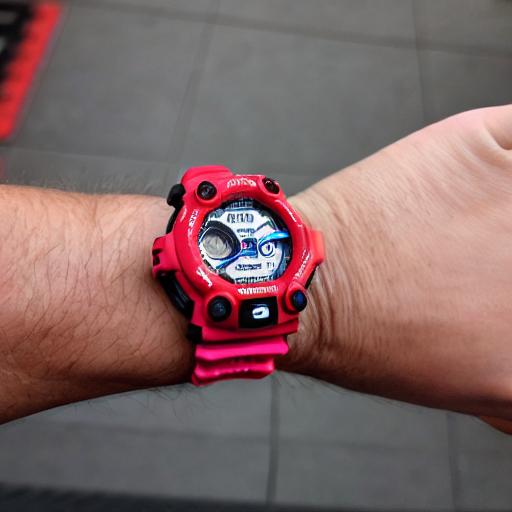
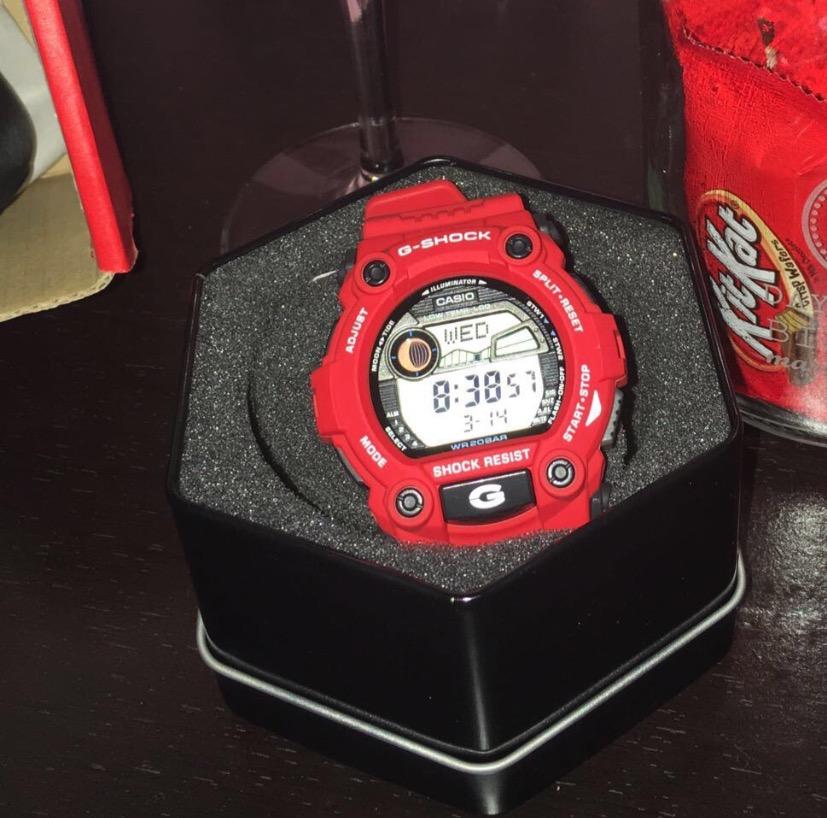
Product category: accessories_watch
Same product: no